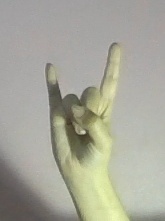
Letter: la